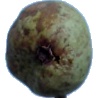
Label: pear_stone